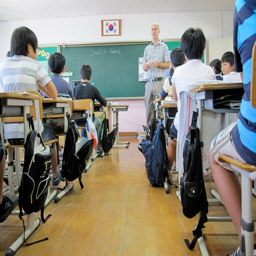
teach in a private or public school